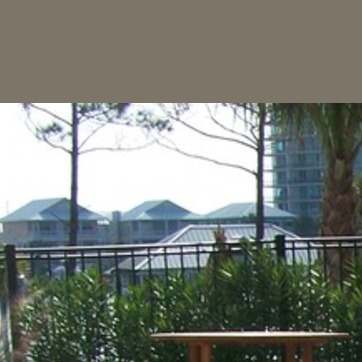
Material: sky